Lagos

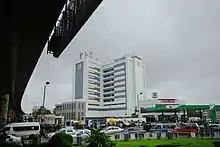
MTN in Lagos

Lagos is the centre of the West African film, music, and TV industries. The film industry in the Surulere locality ranks second or third in the world, ahead of or behind Hollywood, depending on the survey. PricewaterhouseCoopers Int. forecasts that the Nigerian entertainment industry will grow 85% to $15 billion.